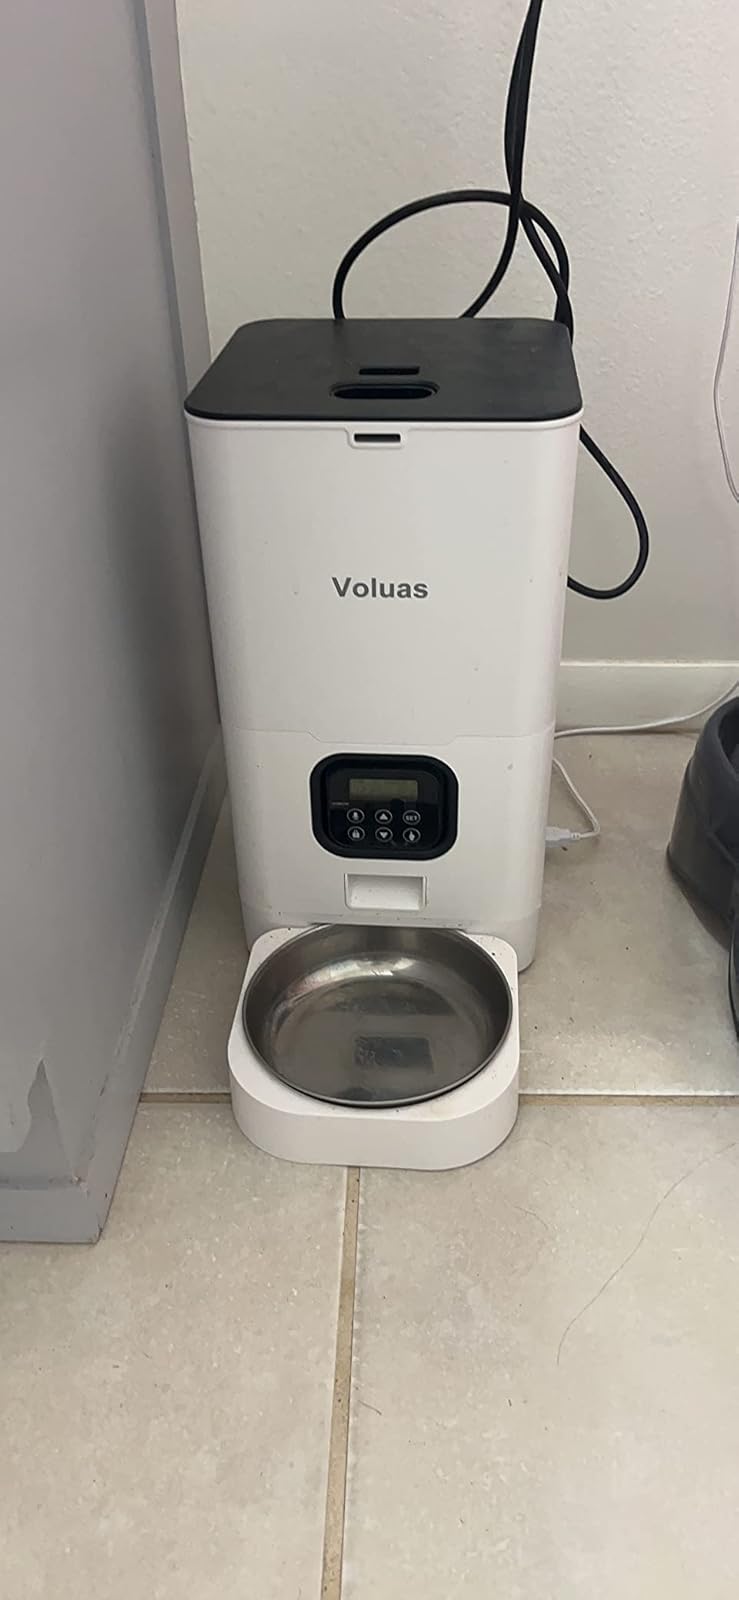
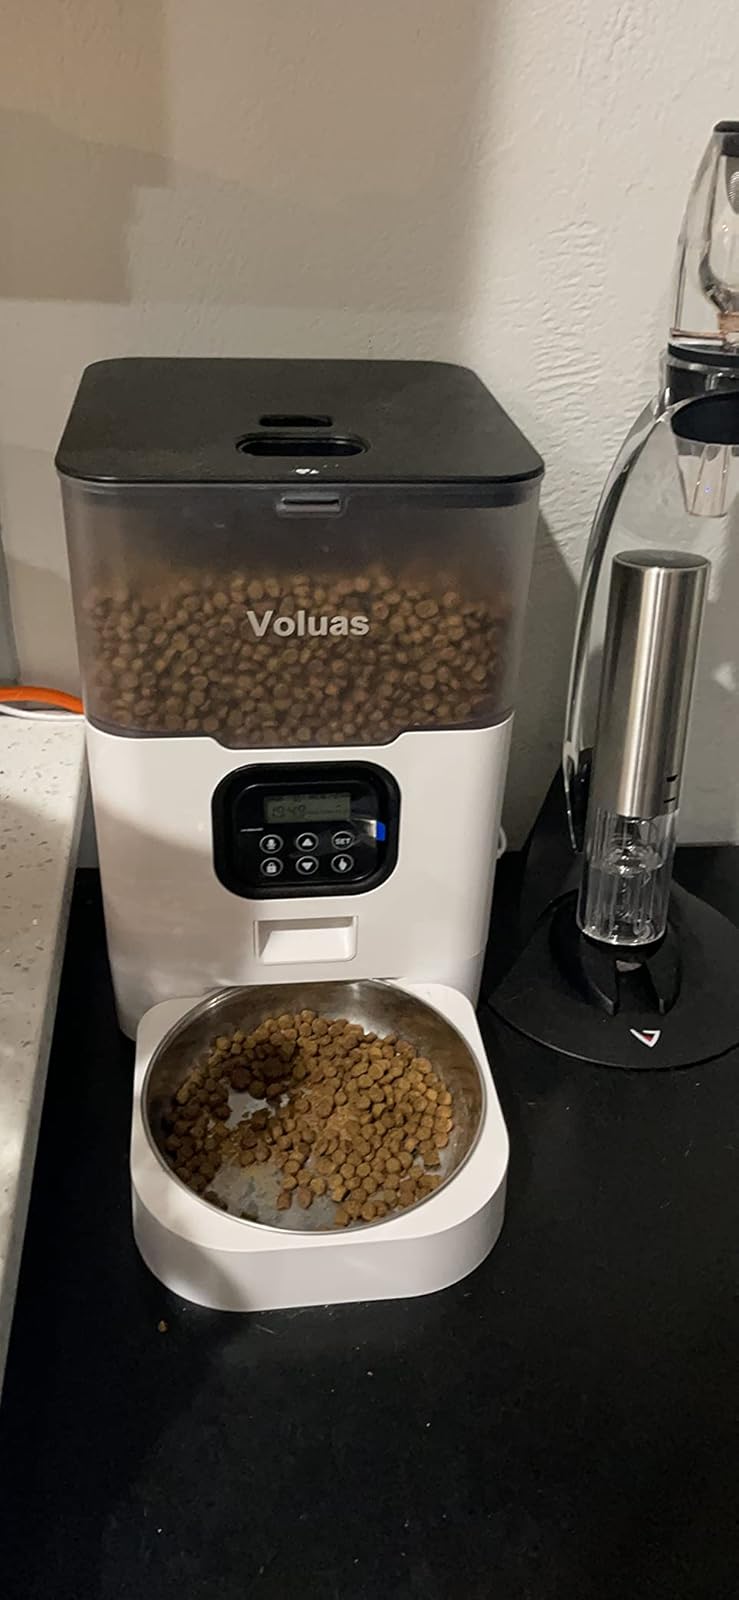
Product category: items_feeder
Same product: no